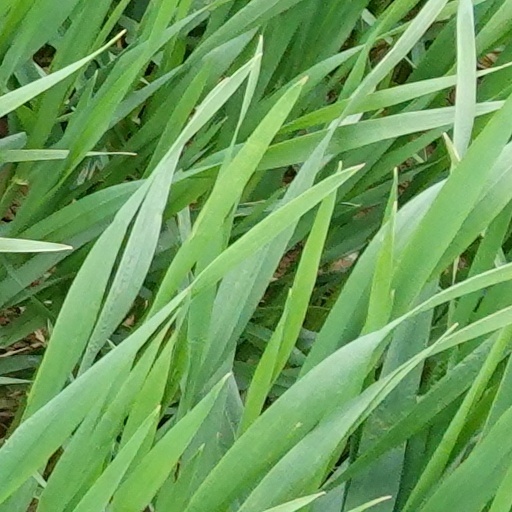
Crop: wheat